Breast augmentation

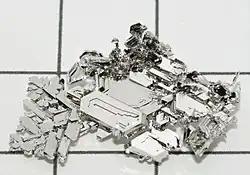
Breast-implant: The metallic element platinum (Pt, 78) a catalyst in the manufacture of silicone breast implants, was a suspected cause of toxic contamination (tissue ionization) in the bodies of women with such implants.

The manufacture of silicone breast implants requires the metallic element platinum (Pt, 78) as a catalyst to accelerate the transformation of silicone oil into silicone gel for making the elastomer silicone shells, and for making other medical-silicone devices. The literature indicates that trace quantities of platinum leak from such types of silicone breast implant; therefore, platinum is present in the surrounding pectoral tissue(s). The rare pathogenic consequence is an accumulation of platinum in the bone marrow, from where blood cells might deliver it to nerve endings, thus causing nervous system disorders such as blindness, deafness, and nervous tics (involuntary muscle contractions).